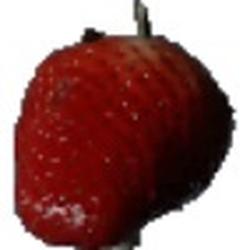
Label: Strawberry